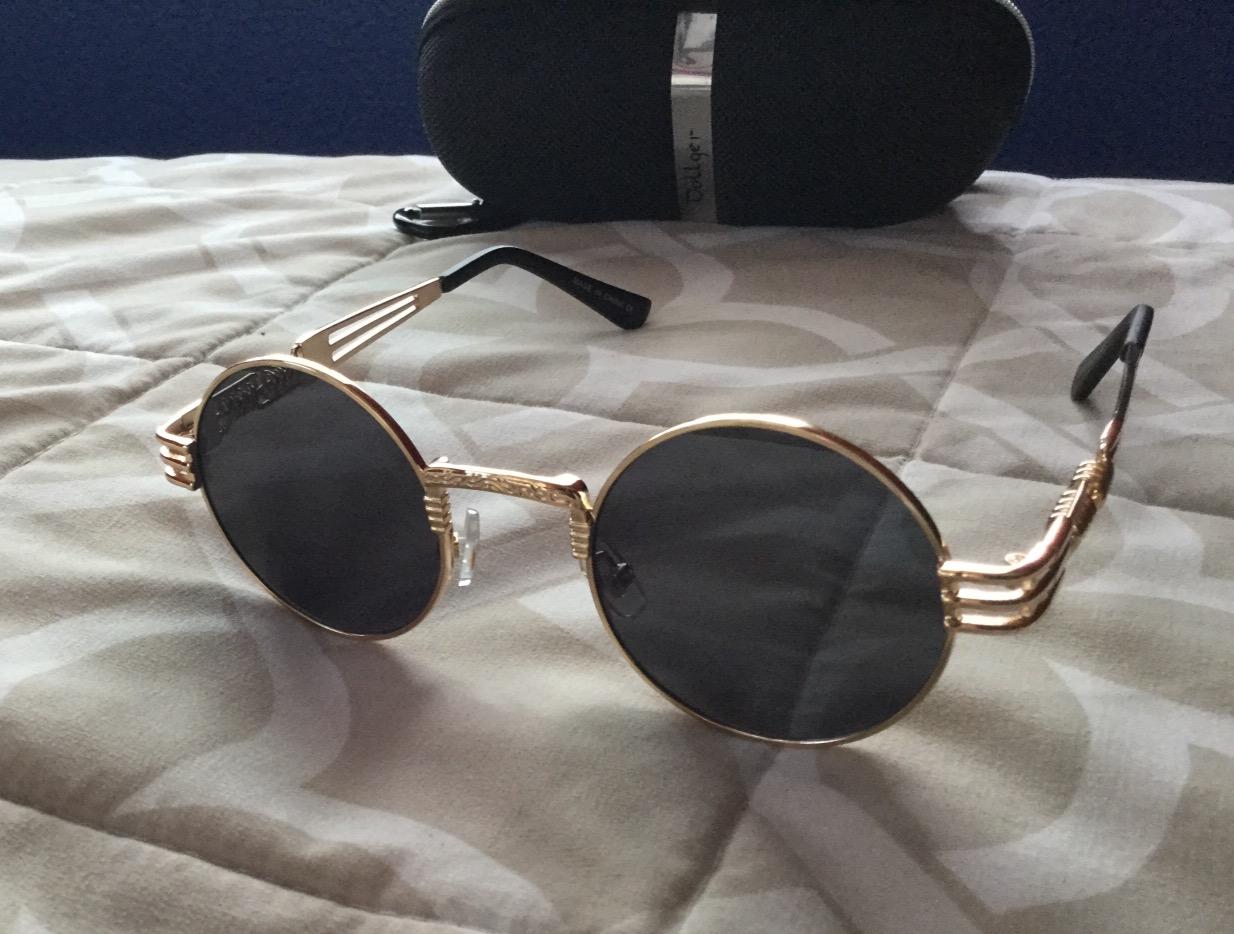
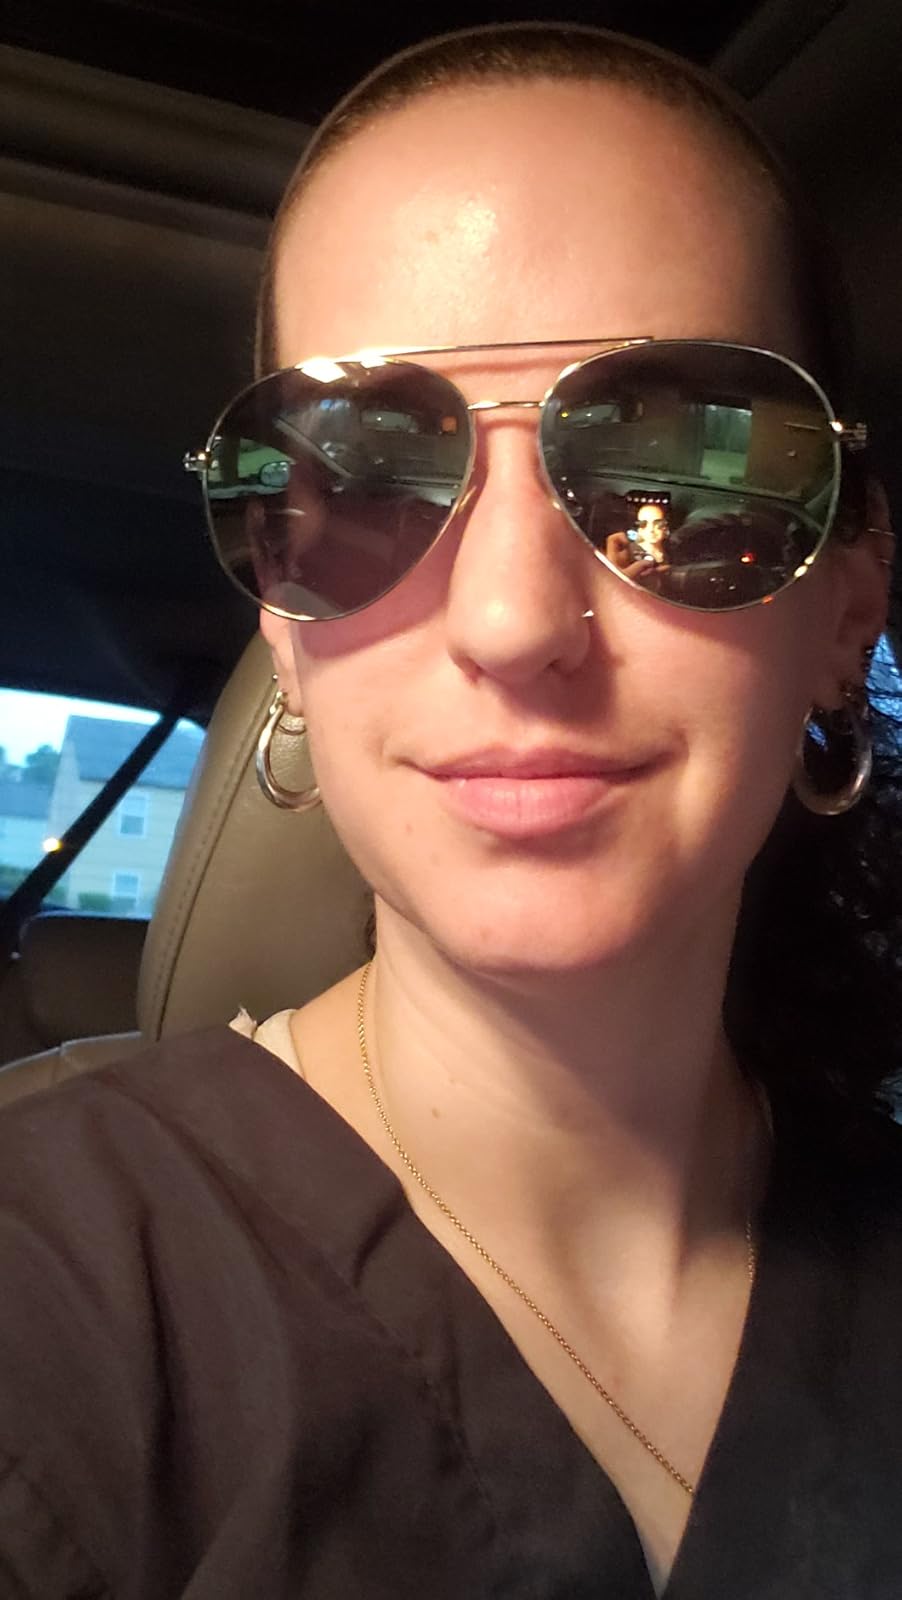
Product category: accessories_sunglasses
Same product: no